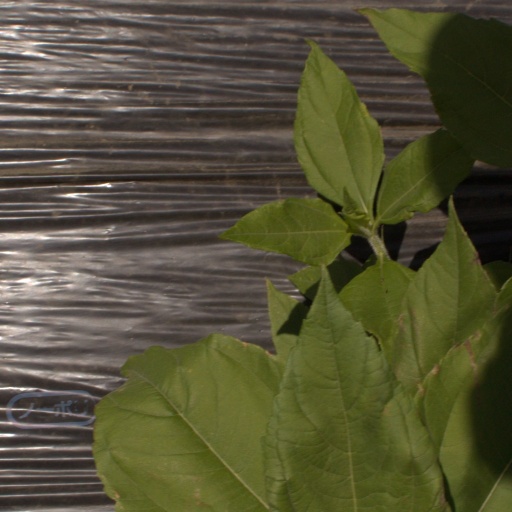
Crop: Jerusalem artichoke